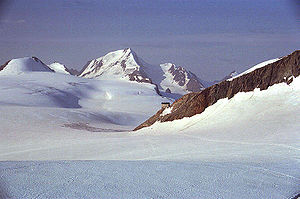
Weißkugel
Weißkugel
Weißkugel er det næsthøjeste bjerg i Ötztal Alperne i Østrig efter Wildspitze. Dermed er bjerget det tredjehøjeste i landet efter Großglockner. Bjerget er 3.739 meter højt og præget af flere gletsjere. Den er beliggende i bjergkammen Weißkamm, der danner grænsen mellem Italien og Østrig.